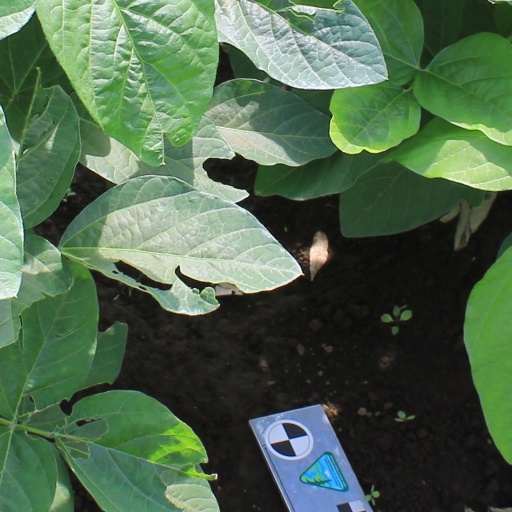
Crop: soybean